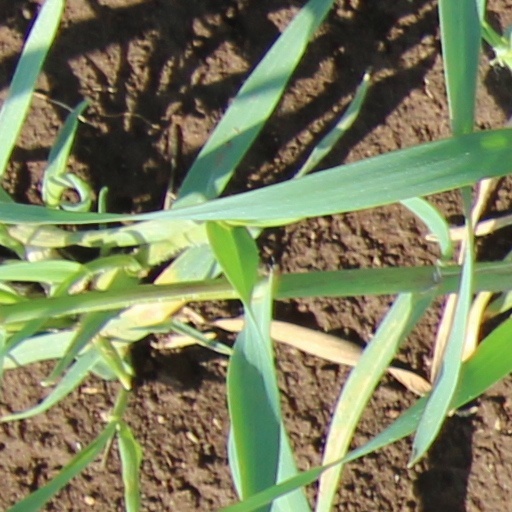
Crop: wheat